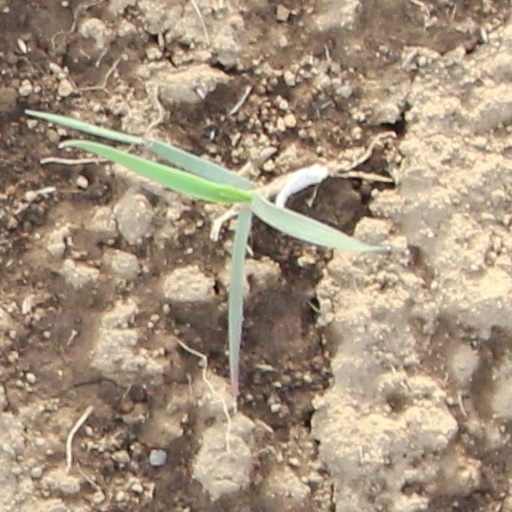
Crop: wheat